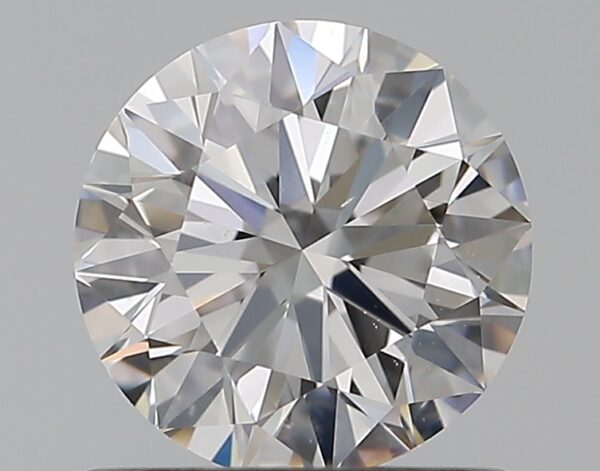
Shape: round
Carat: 0.7
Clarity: VS2
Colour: D
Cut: EX
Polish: EX
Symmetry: EX
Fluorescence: N
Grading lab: GIA
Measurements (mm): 5.66 x 5.7 x 3.48